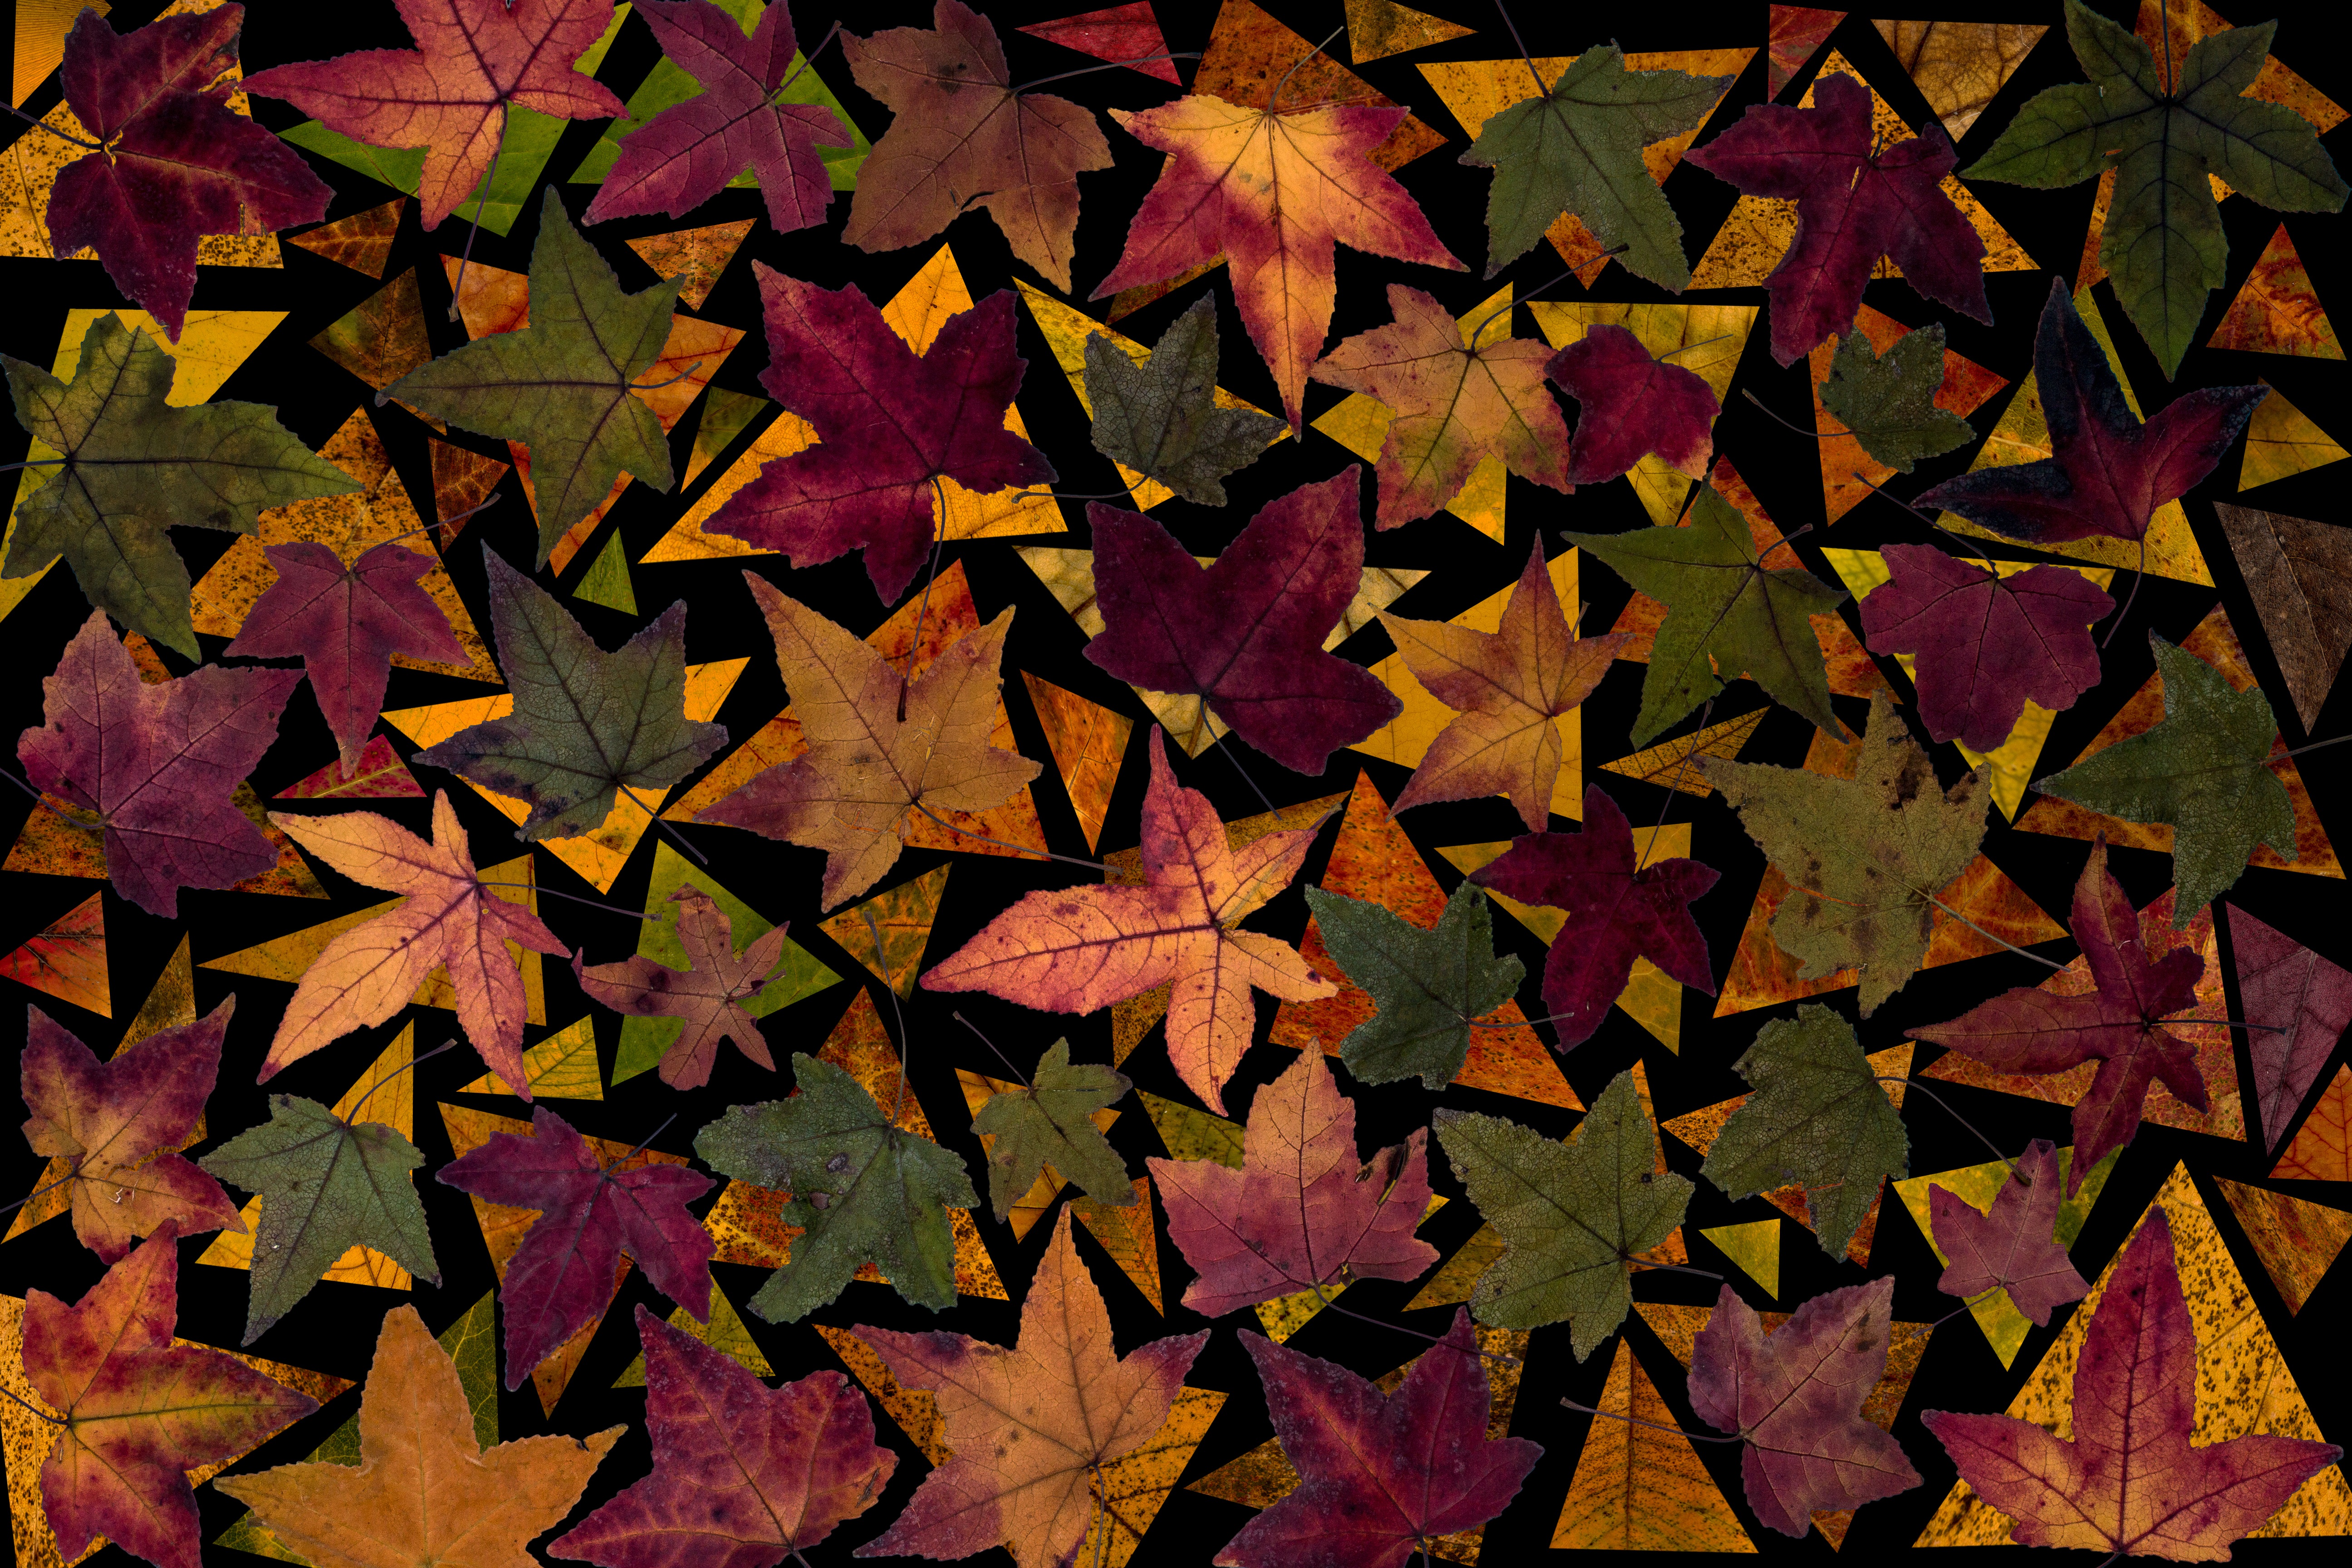
tree, branch, plant, texture, leaf, flower, pattern, autumn, season, maple tree, maple leaf, arrangement, leaves, art, design, symmetry, composition, fall leaves, flowering plant, tree leaves, woody plant, land plant